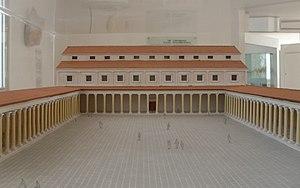
Tunisie, Musée de carthage, Maquette du forum de Byrsa
Byrsa est une colline qui abrite de nos jours le site du musée national de Carthage et de la cathédrale Saint-Louis et appartient au site archéologique de Carthage en Tunisie.